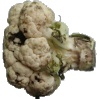
Label: Cauliflower 1